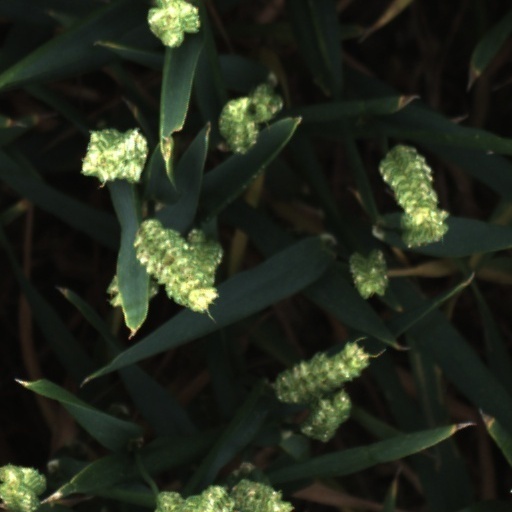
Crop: wheat